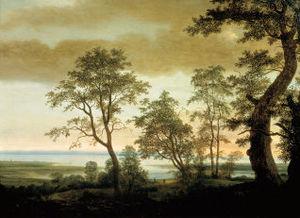
Cornelis Vroom ou Cornelis Hendricksz Vroom est un peintre néerlandais du siècle d'or. Il est connu pour ses peintures de paysages et de marines.